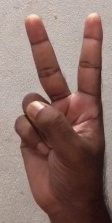
ASL sign: 2